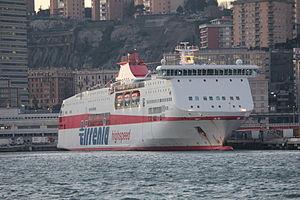
Le Festos Palace est un navire mixte rapide de la compagnie grecque Minoan Lines. Construit de 2001 à 2002 aux chantiers Fincantieri de Sestri Ponente dans la banlieue de Gênes, il portait à l'origine le nom d‘Europa Palace. Mis en service en mai 2002 sur les lignes entre la Grèce et l'Italie, il est ensuite affrété à partir de 2012 par la compagnie italienne Tirrenia qui l'emploie entre l'Italie continentale et la Sardaigne sous le nom d‘Amsicora. De retour dans la flotte de Minoan en 2018, il est affecté entre Le Pirée et la Crète, tout d'abord sous le nom de Mykonos Palace puis de Festos Palace à partir de 2020.